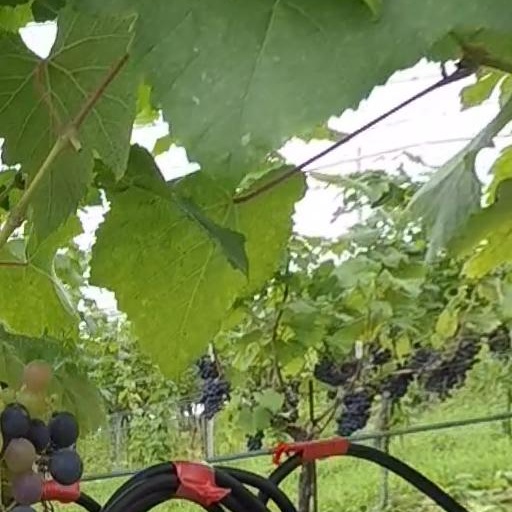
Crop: grape